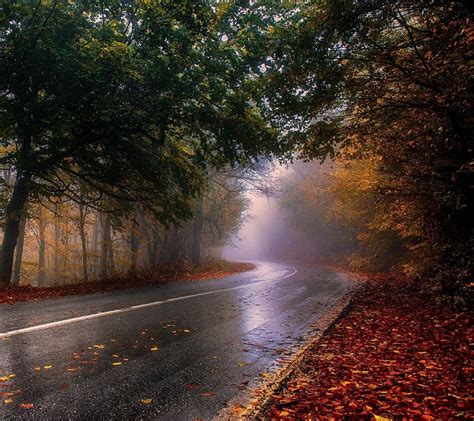
Weather: rain or strom